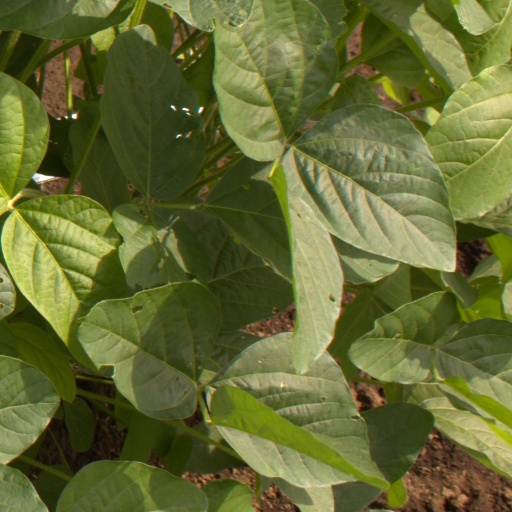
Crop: soybean